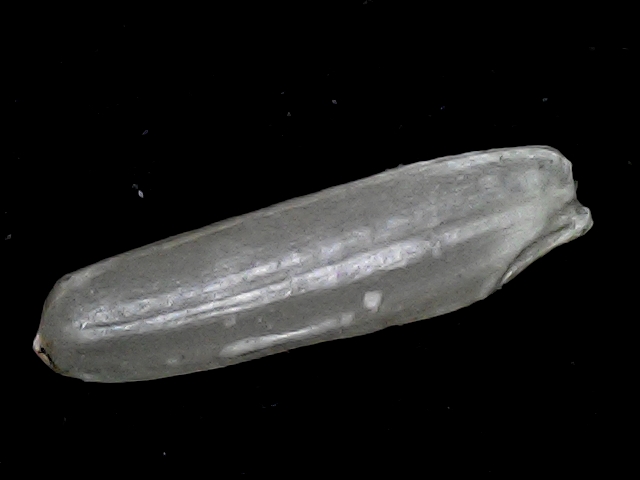
Rice variety: BD57